Siachen conflict

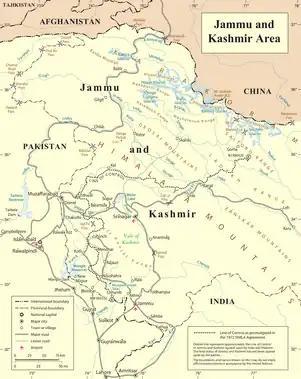
UN map of Siachen

The Siachen Glacier is the highest battleground on earth, where India and Pakistan have fought intermittently since 13 April 1984. Both countries maintain a permanent military presence in the region at a height of over . More than 2000 people have died in this inhospitable terrain, mostly due to weather extremes and the natural hazards of mountain warfare.